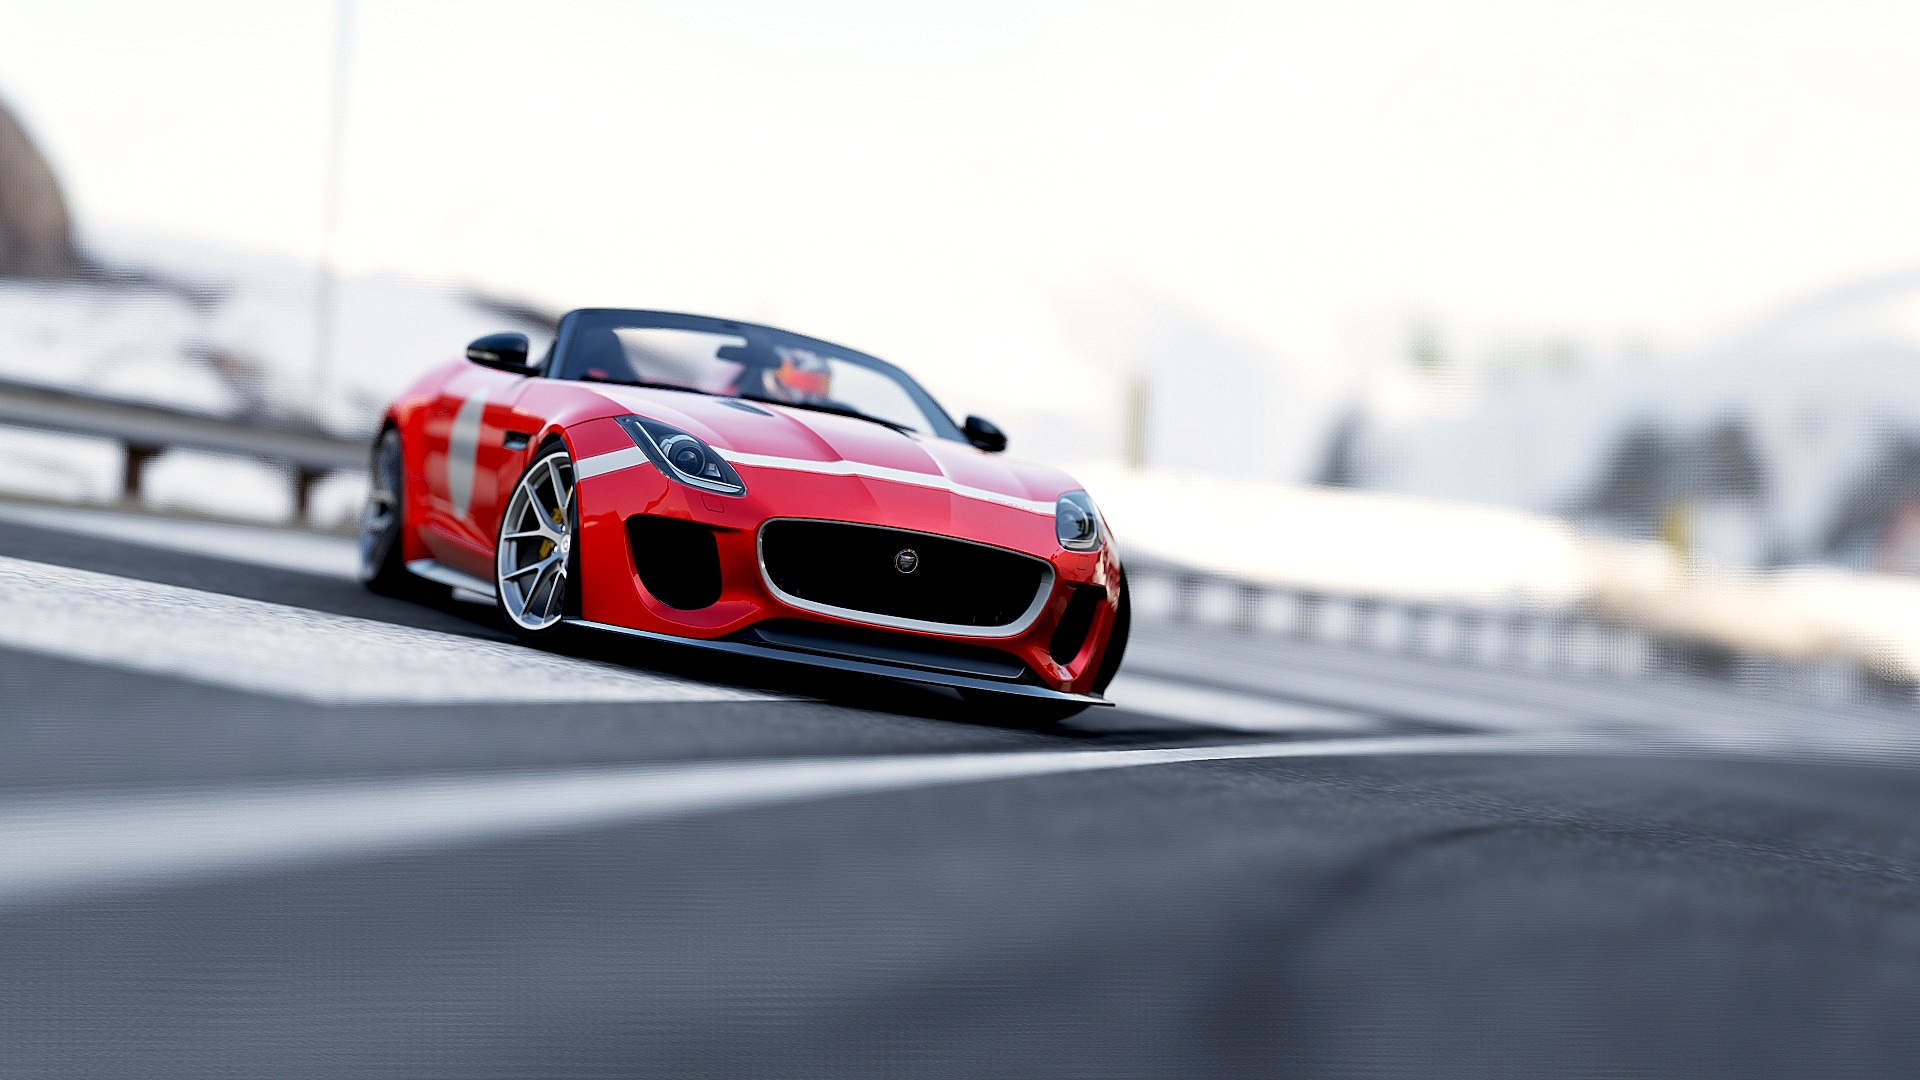
car, vehicle, sports car, race car, supercar, race track, land vehicle, automobile make, automotive design, luxury vehicle, performance car